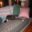
Label: couch